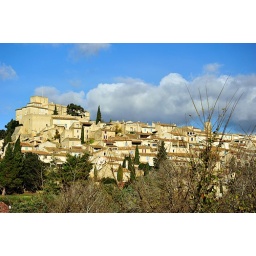
My Home of in the upper are near the pine tree Nov. 2010